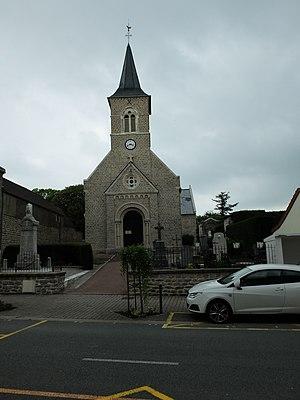
Vue de l'église Saint-Jean-Baptiste et du monument aux morts de La Capelle-lès-Boulogne.
La Capelle-lès-Boulogne, aussi appelée simplement La Capelle, est une commune française située dans le département du Pas-de-Calais en région Hauts-de-France.